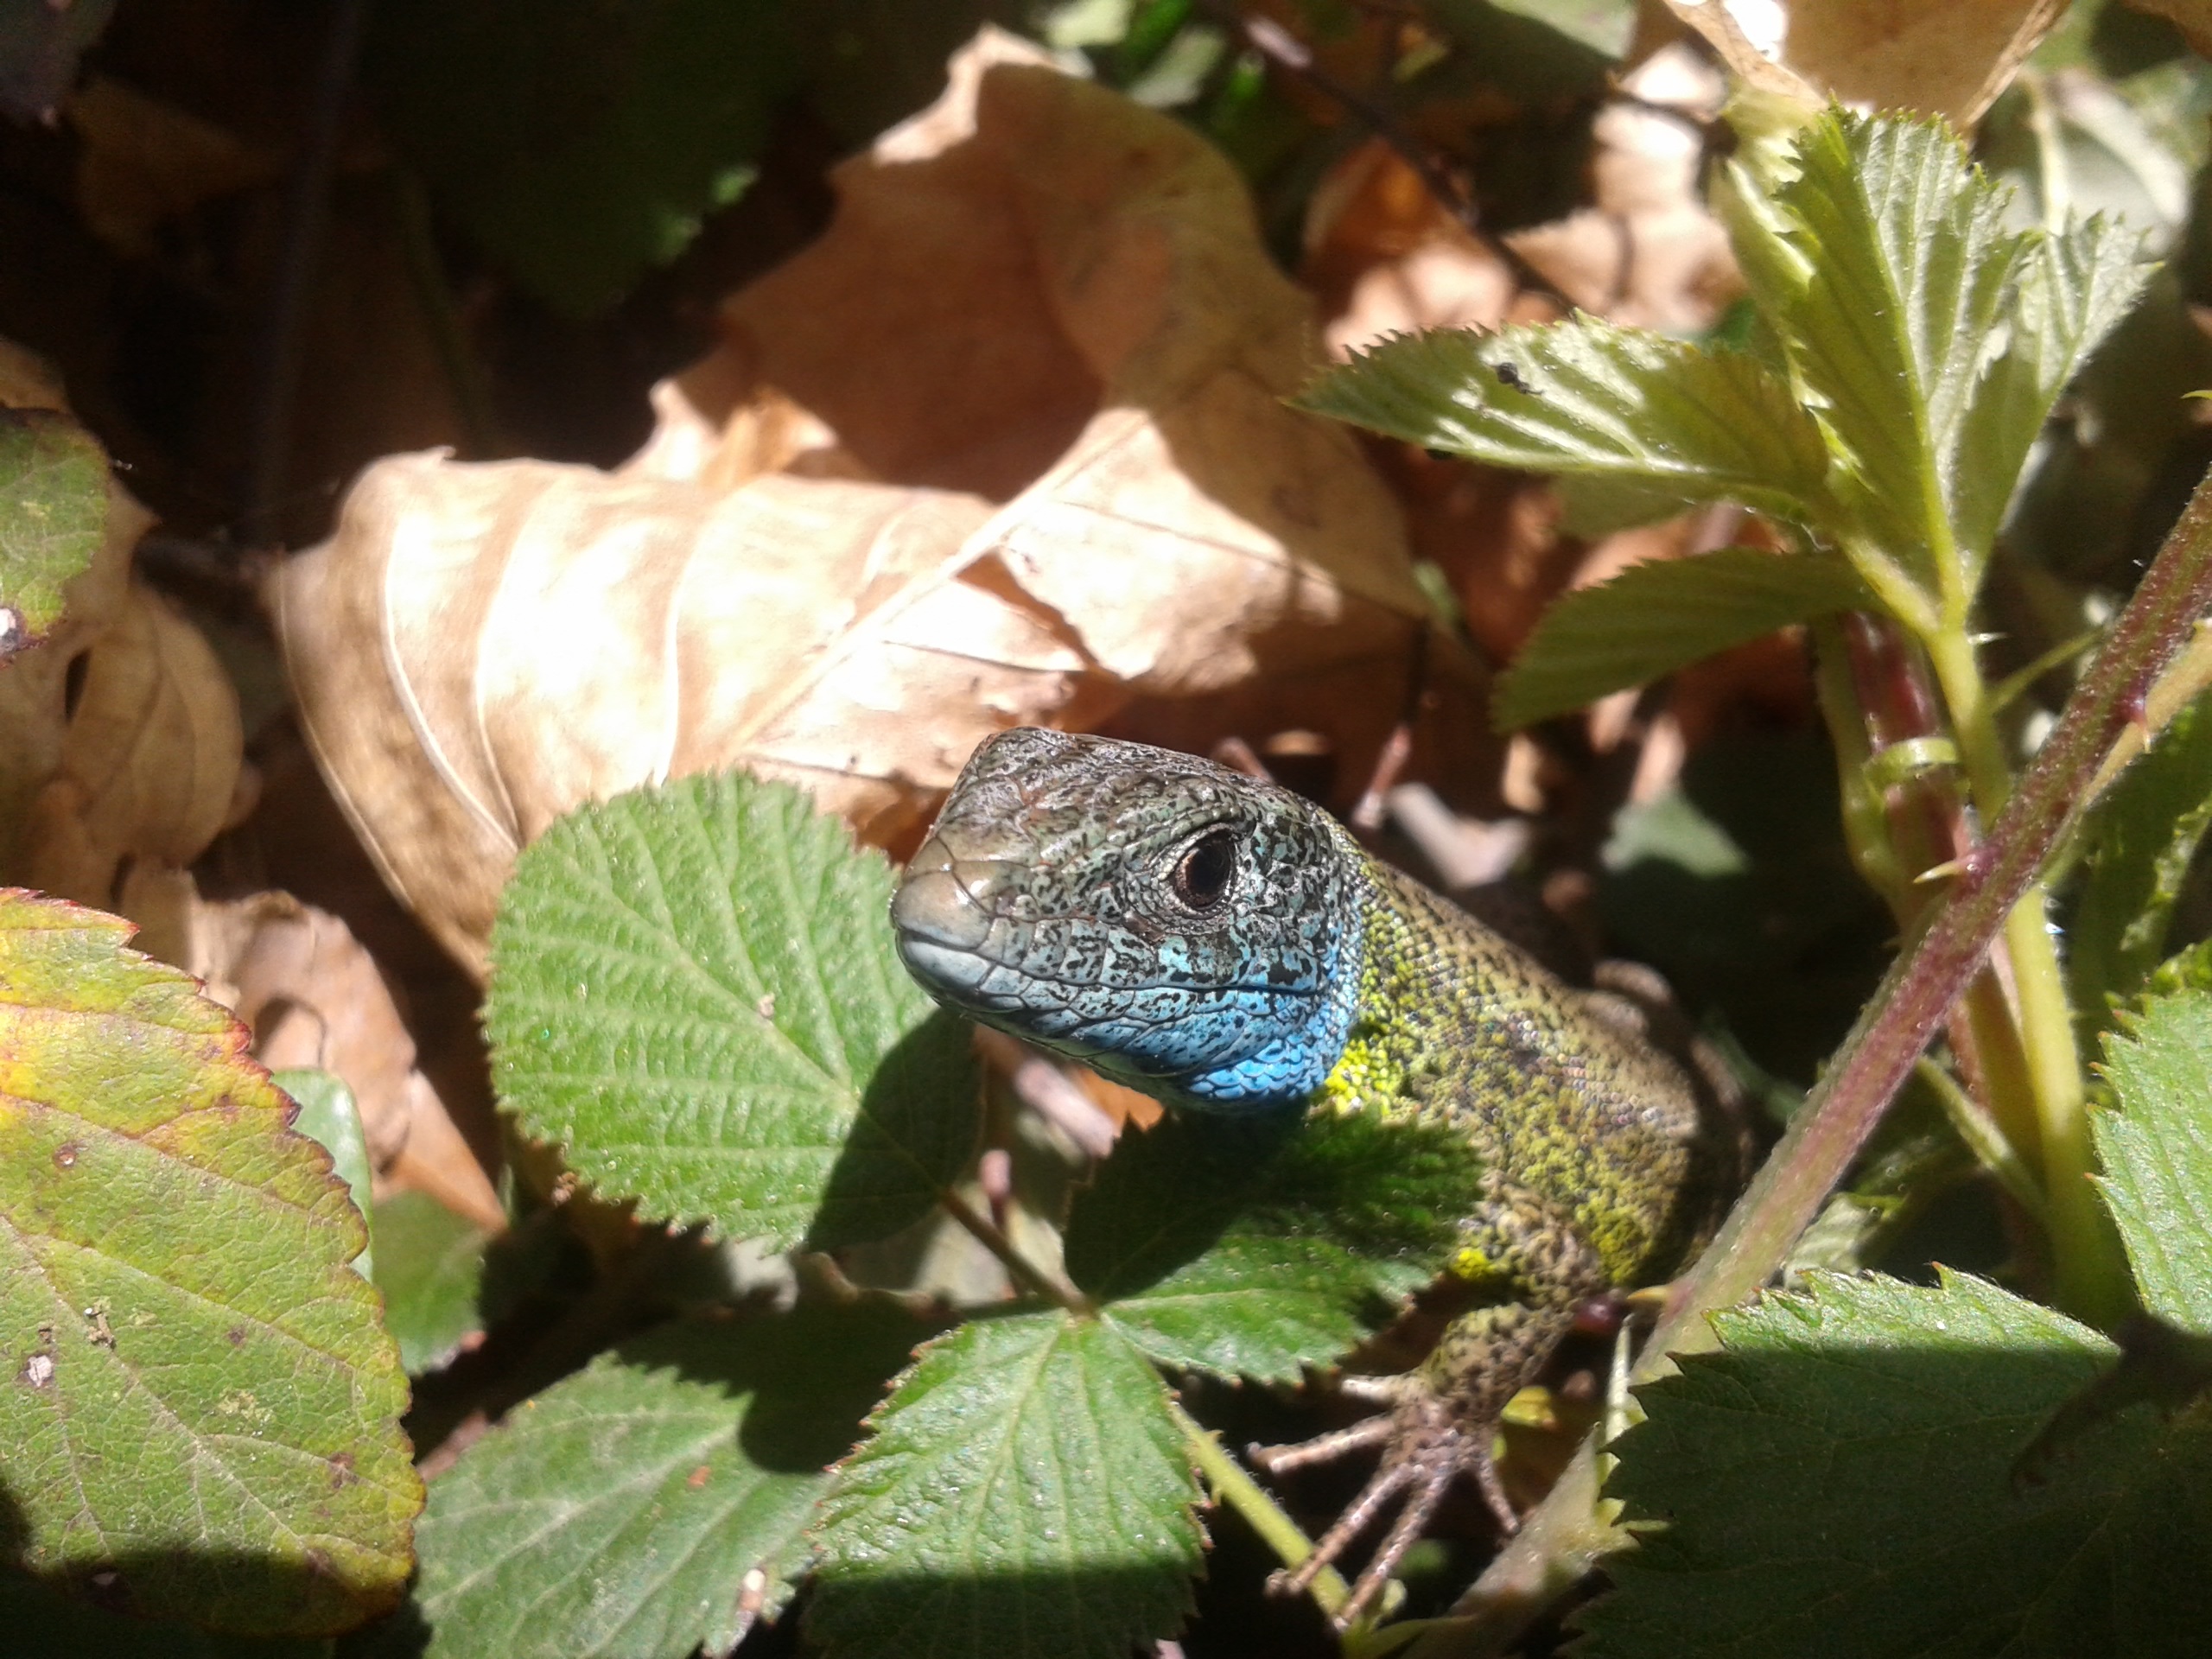
vertebrate, reptile, fauna, wildlife, botany, leaf, chameleon, scaled reptile, flower, lizard, branch